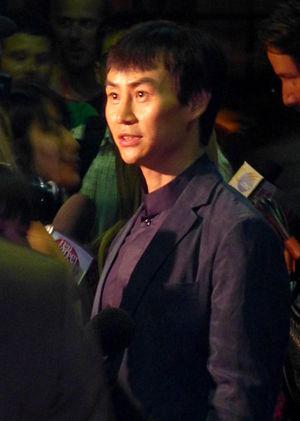
Tiger Chen, parfois noté Tiger Hu Chen, né le 3 mars 1975 à Chengdu dans le Sichuan, est un acteur et un artiste martial chinois.